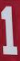
Number: 1